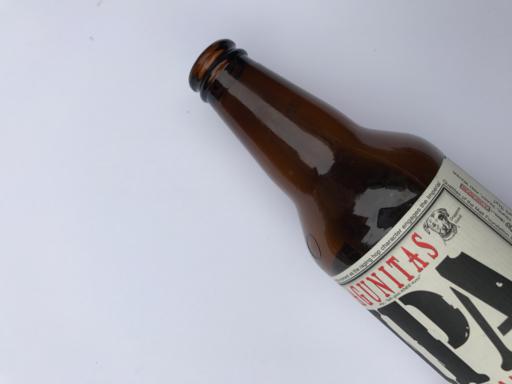
Label: glass